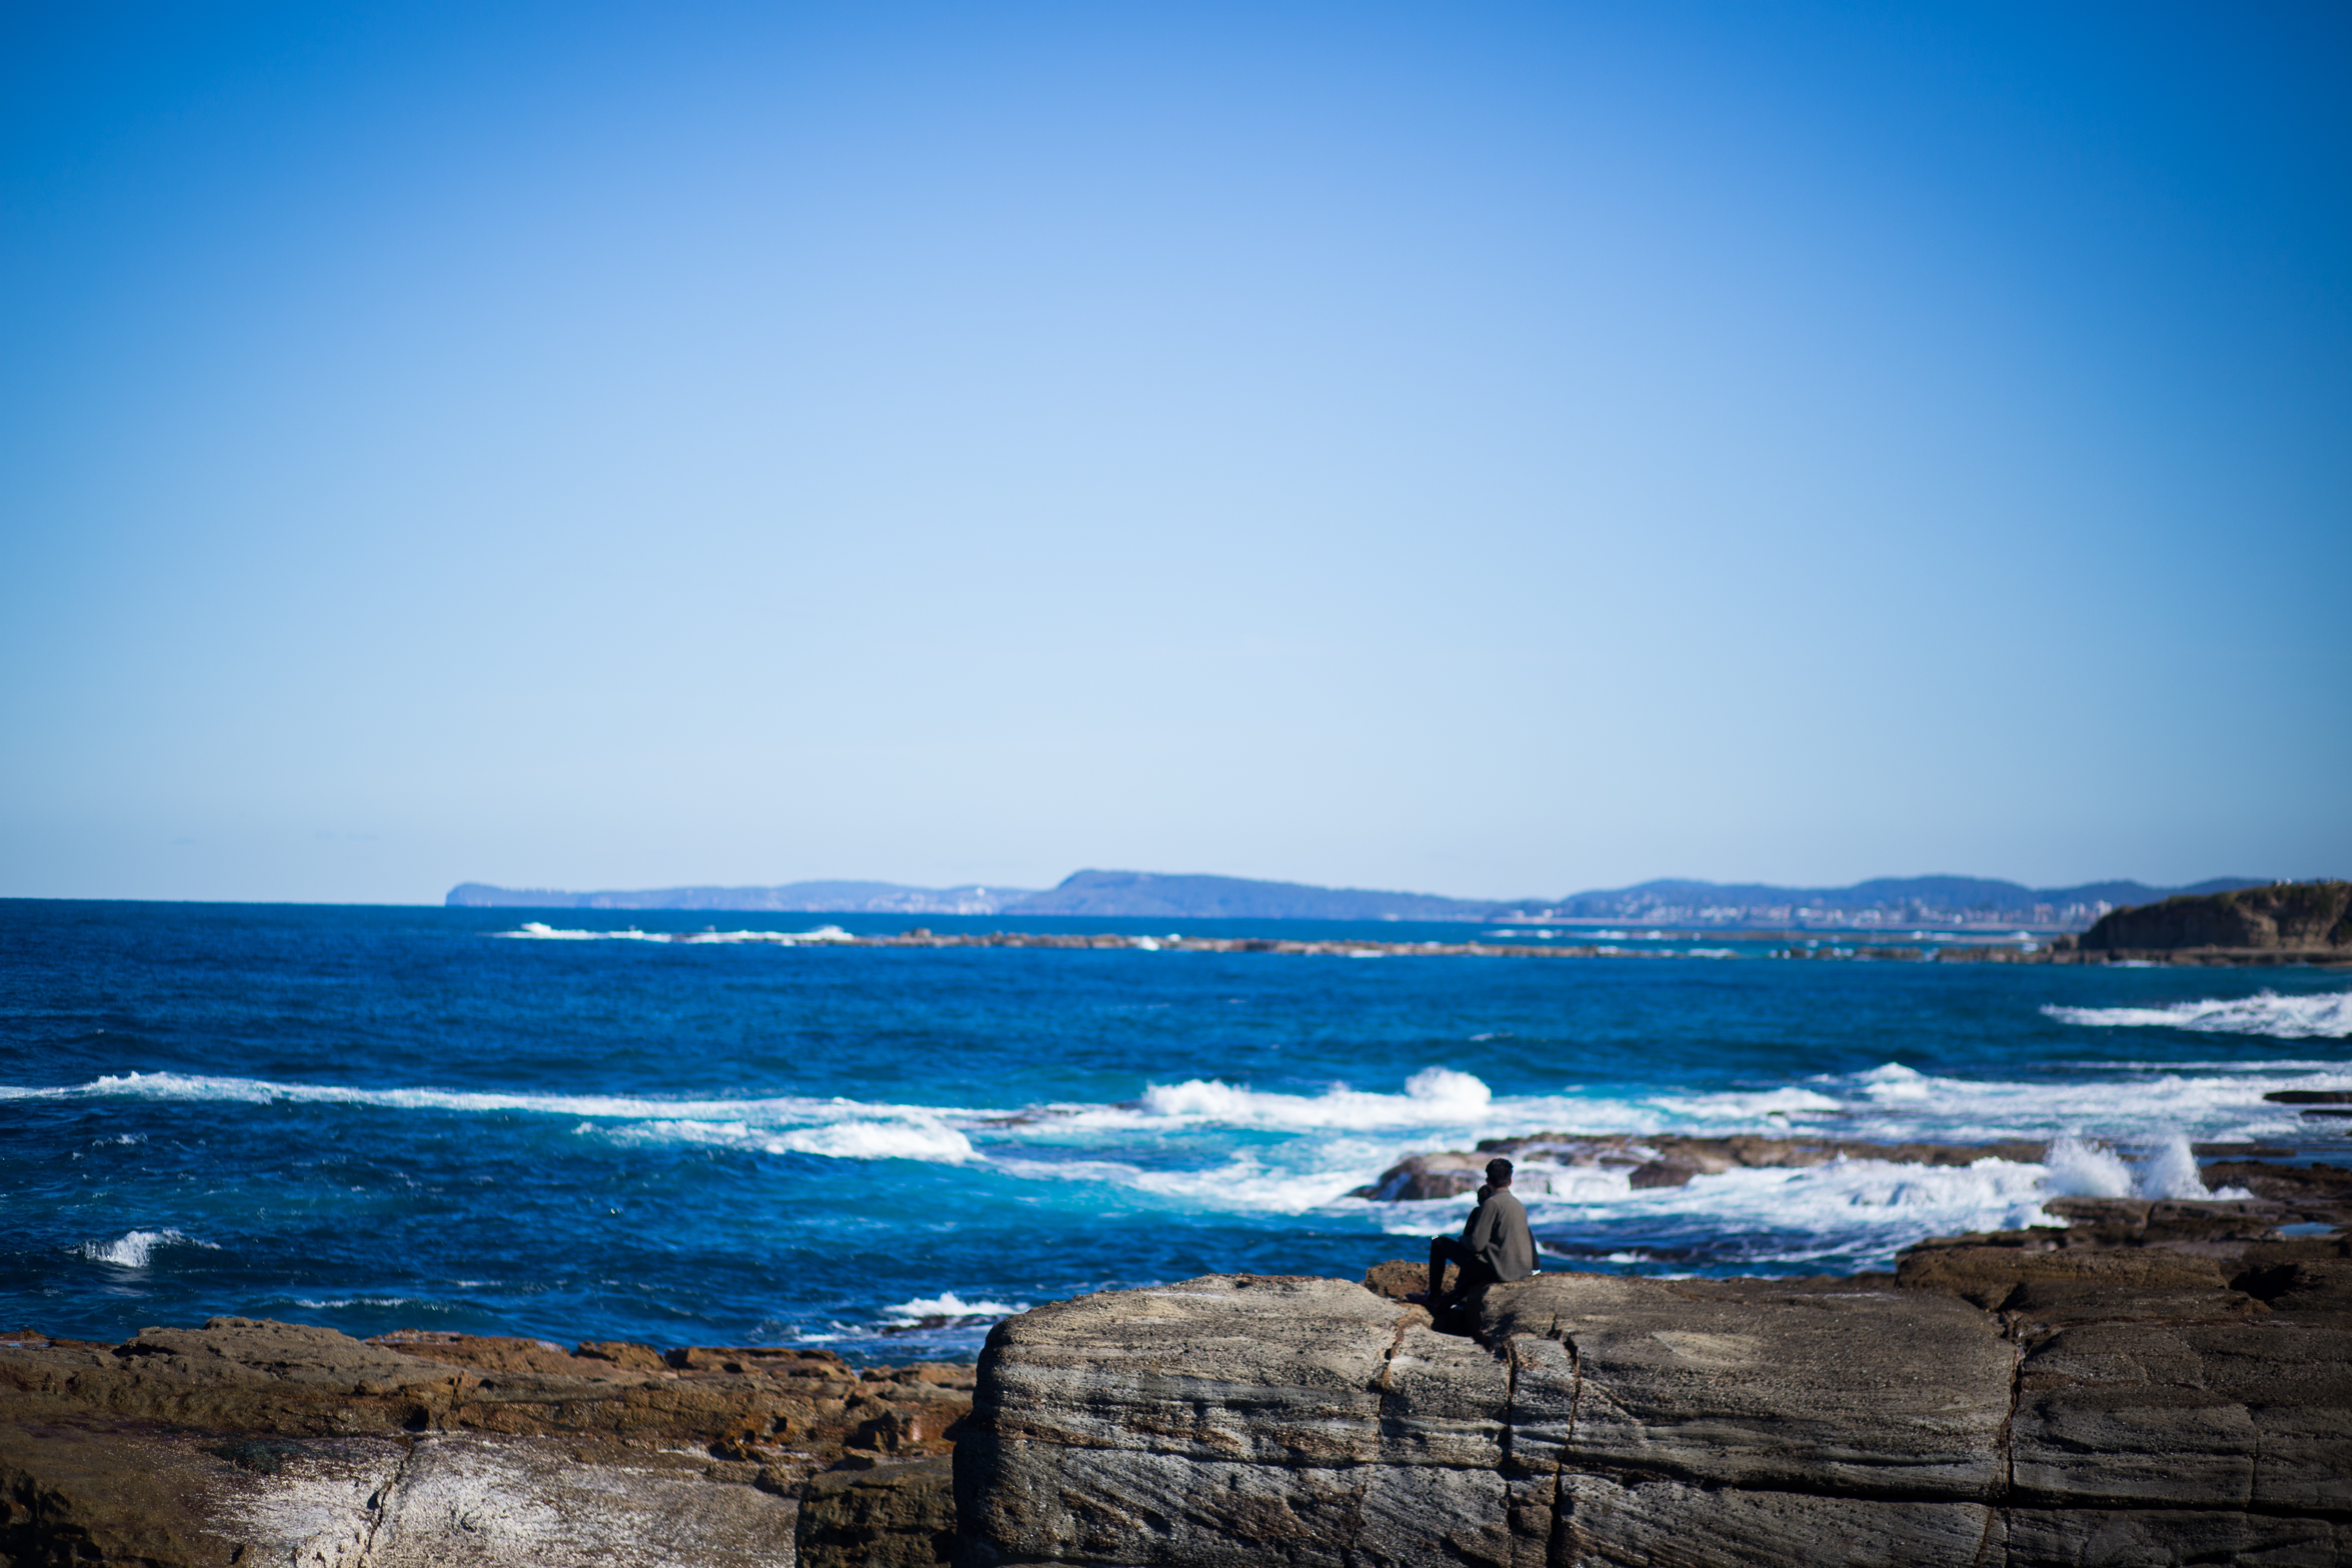
beach, sea, coast, water, rock, ocean, horizon, cloud, sky, morning, shore, wave, vacation, cliff, dusk, cove, reflection, bay, blue, terrain, wafe, body of water, cape, wind wave